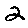
Label: 2